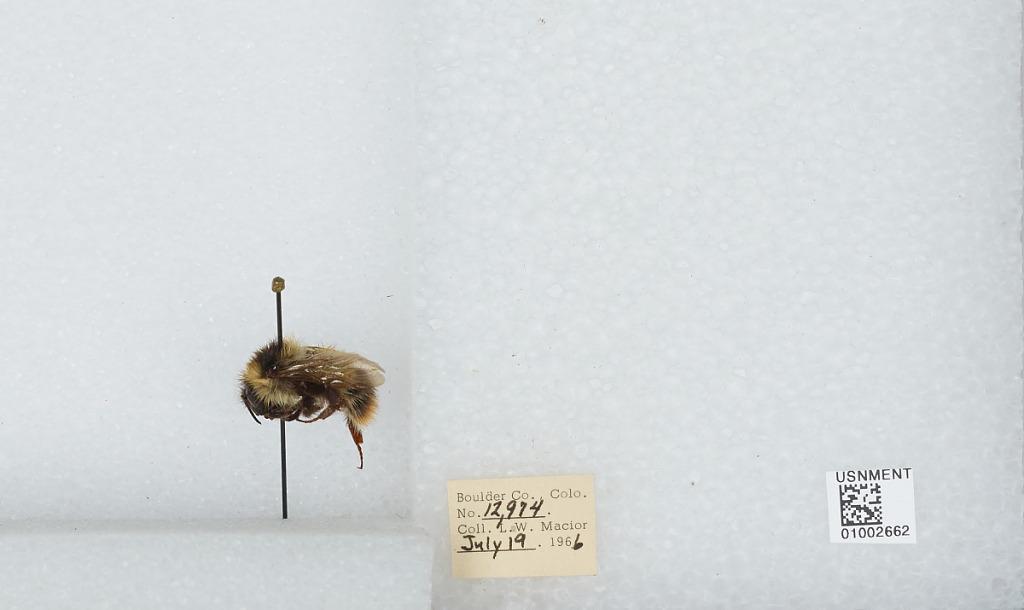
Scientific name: Bombus (Alpinobombus) balteatus Dahlbom
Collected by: L. Macior
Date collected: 1966-7-19
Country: United States
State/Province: Colorado
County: Boulder
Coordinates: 40.0275, -105.252